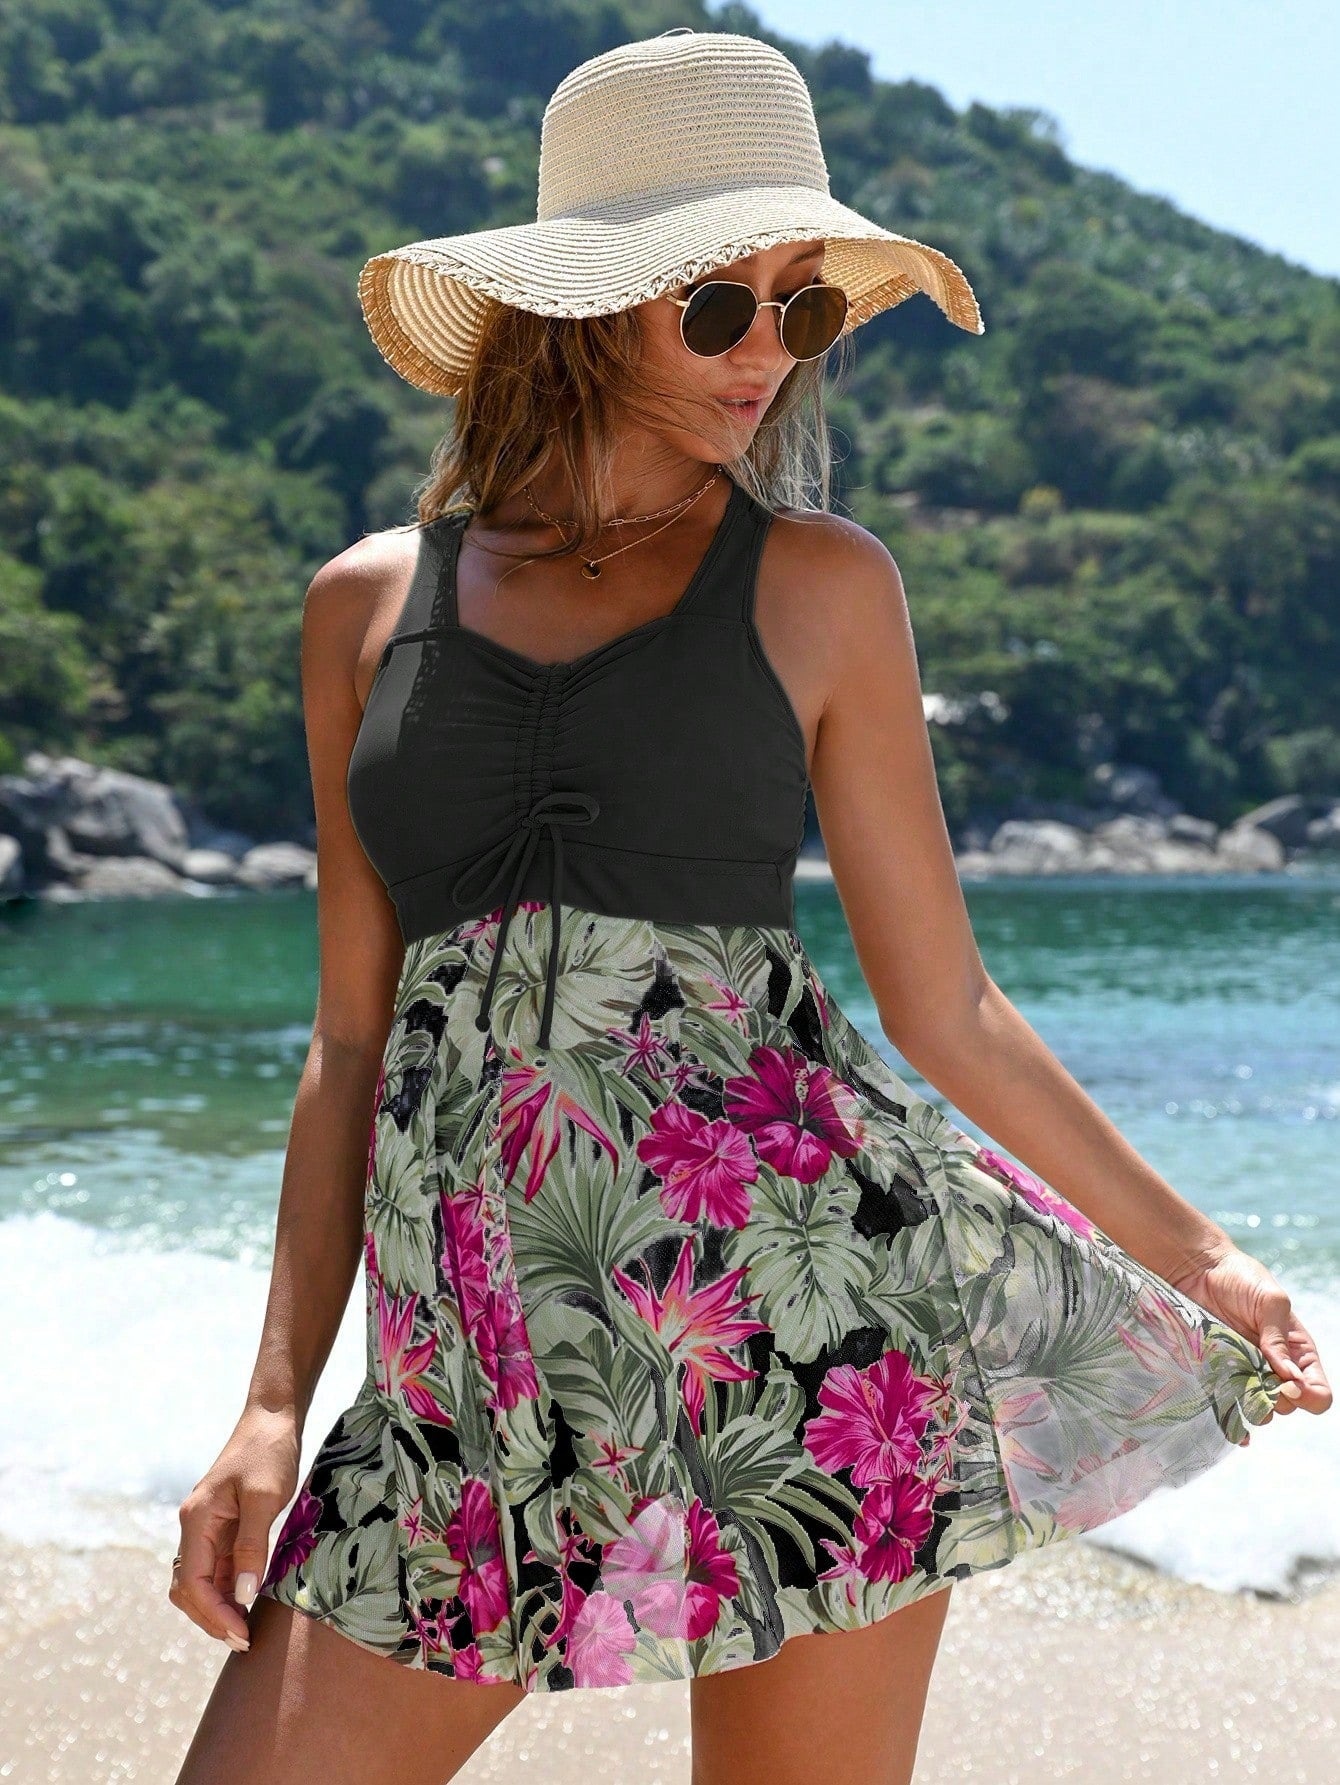
Top de tankini con estampado floral de retazos y bottom para maternidad, ideal para el verano
table.zeetable,table.zeetable th,table.zeetable td {border: 1px solid black;border-collapse: collapse;} table.zeetable th,table.zeetable td {padding: 5px;text-align: left;} Caracteristicas table.zeetable,table.zeetable th,table.zeetable td {border: 1px solid black;border-collapse: collapse;} table.zeetable th,table.zeetable td {padding: 5px;text-align: left;} Caracteristicas Tops de Bikini Talla Largo Pecho S 71 cm 75 cm M 72 cm 79 cm L 73.5 cm 84 cm XL 75 cm 89 cm table.zeetable,table.zeetable th,table.zeetable td {border: 1px solid black;border-collapse: collapse;} table.zeetable th,table.zeetable td {padding: 5px;text-align: left;} Caracteristicas Braguitas de Bikini Talla Largo Contorno cintura Contorno caderas S 27.5 cm 71-101 cm 80 cm M 28.5 cm 75-105 cm 84 cm L 29.5 cm 80-110 cm 89 cm XL 30.5 cm 85-115 cm 94 cm Detalles: Cordon Detalles: Fruncido Escote: cuello en 'v' o pico Color: Multicolor Estilo: Casual Tipo de Estampado: Color combinado Tipo de Estampado: Tropical Tipo de Estampado: Plantas Tipo de Estampado: Estampado Random Tipo de Bottom: Bikinis Tipo de Bottom: Talle alto Tipo de Sujetador: Sin Aro Tejido: Elastico Alto Instrucciones de Cuidado: Lavadora, no limpiar en seco Transparente: No
Brand: misbebes.co
Category: Apparel & Accessories > Clothing > Maternity Clothing > Maternity Swimwear > Swimwear Tops